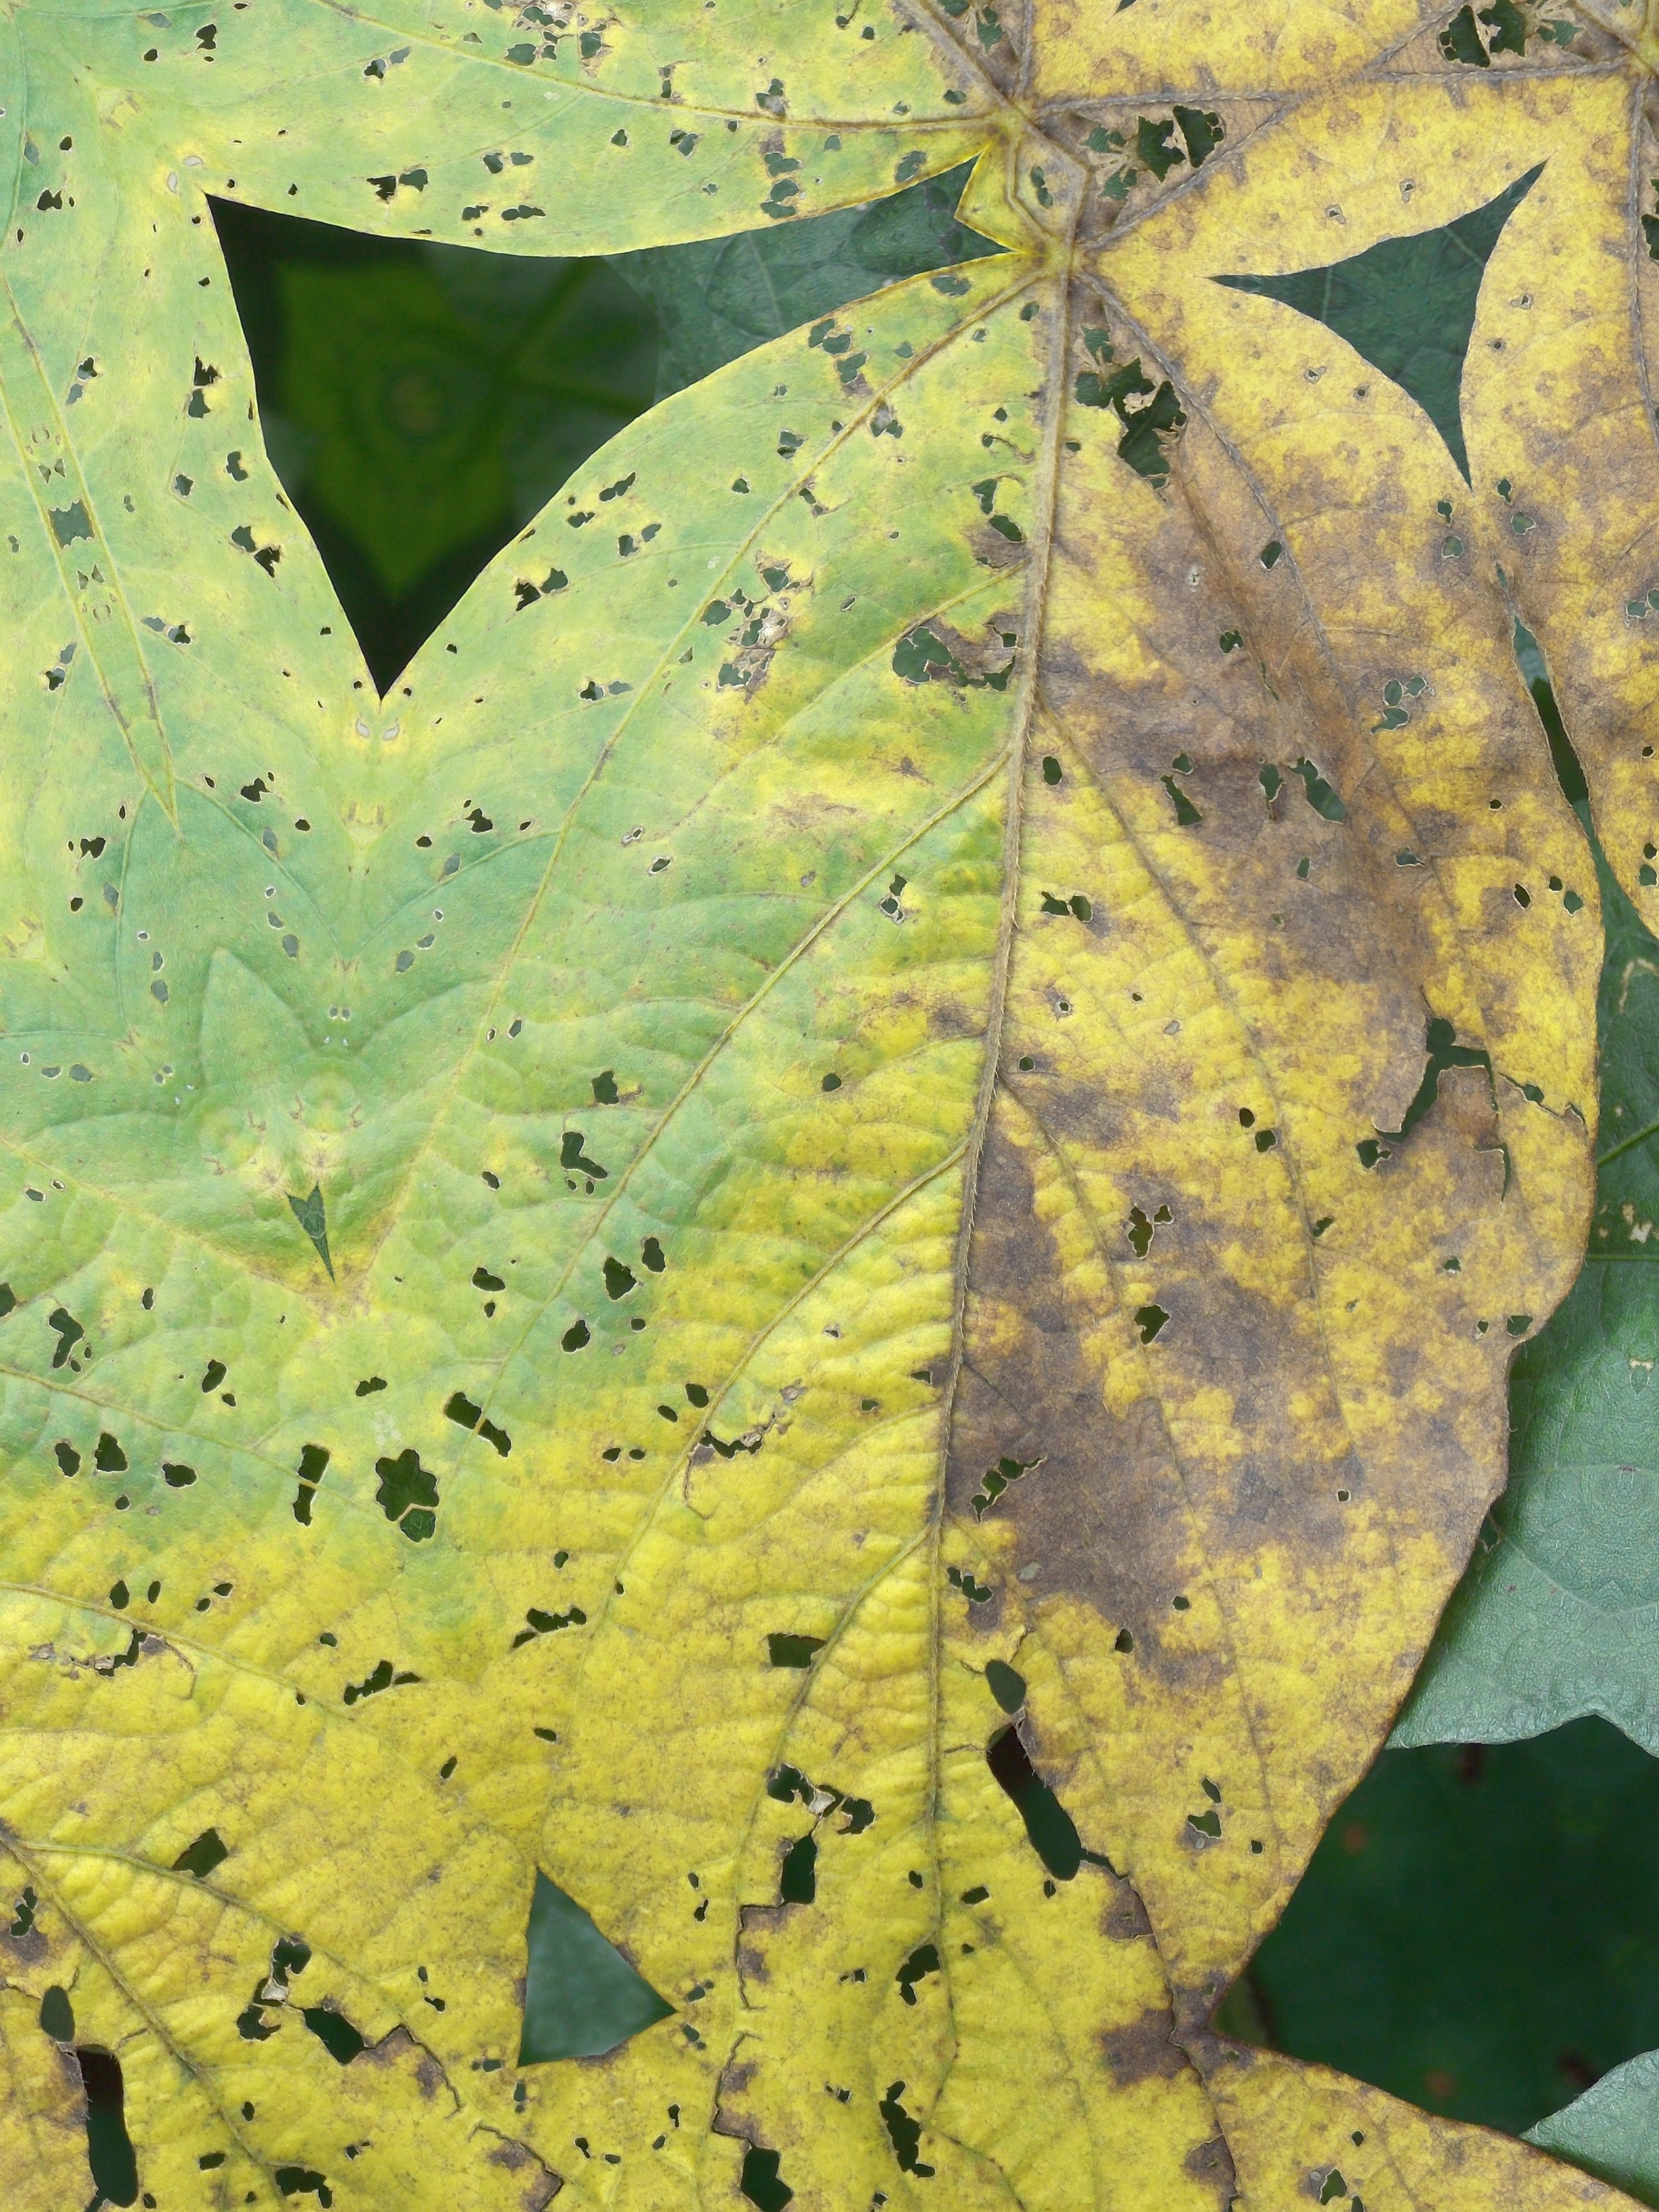
Label: Disease